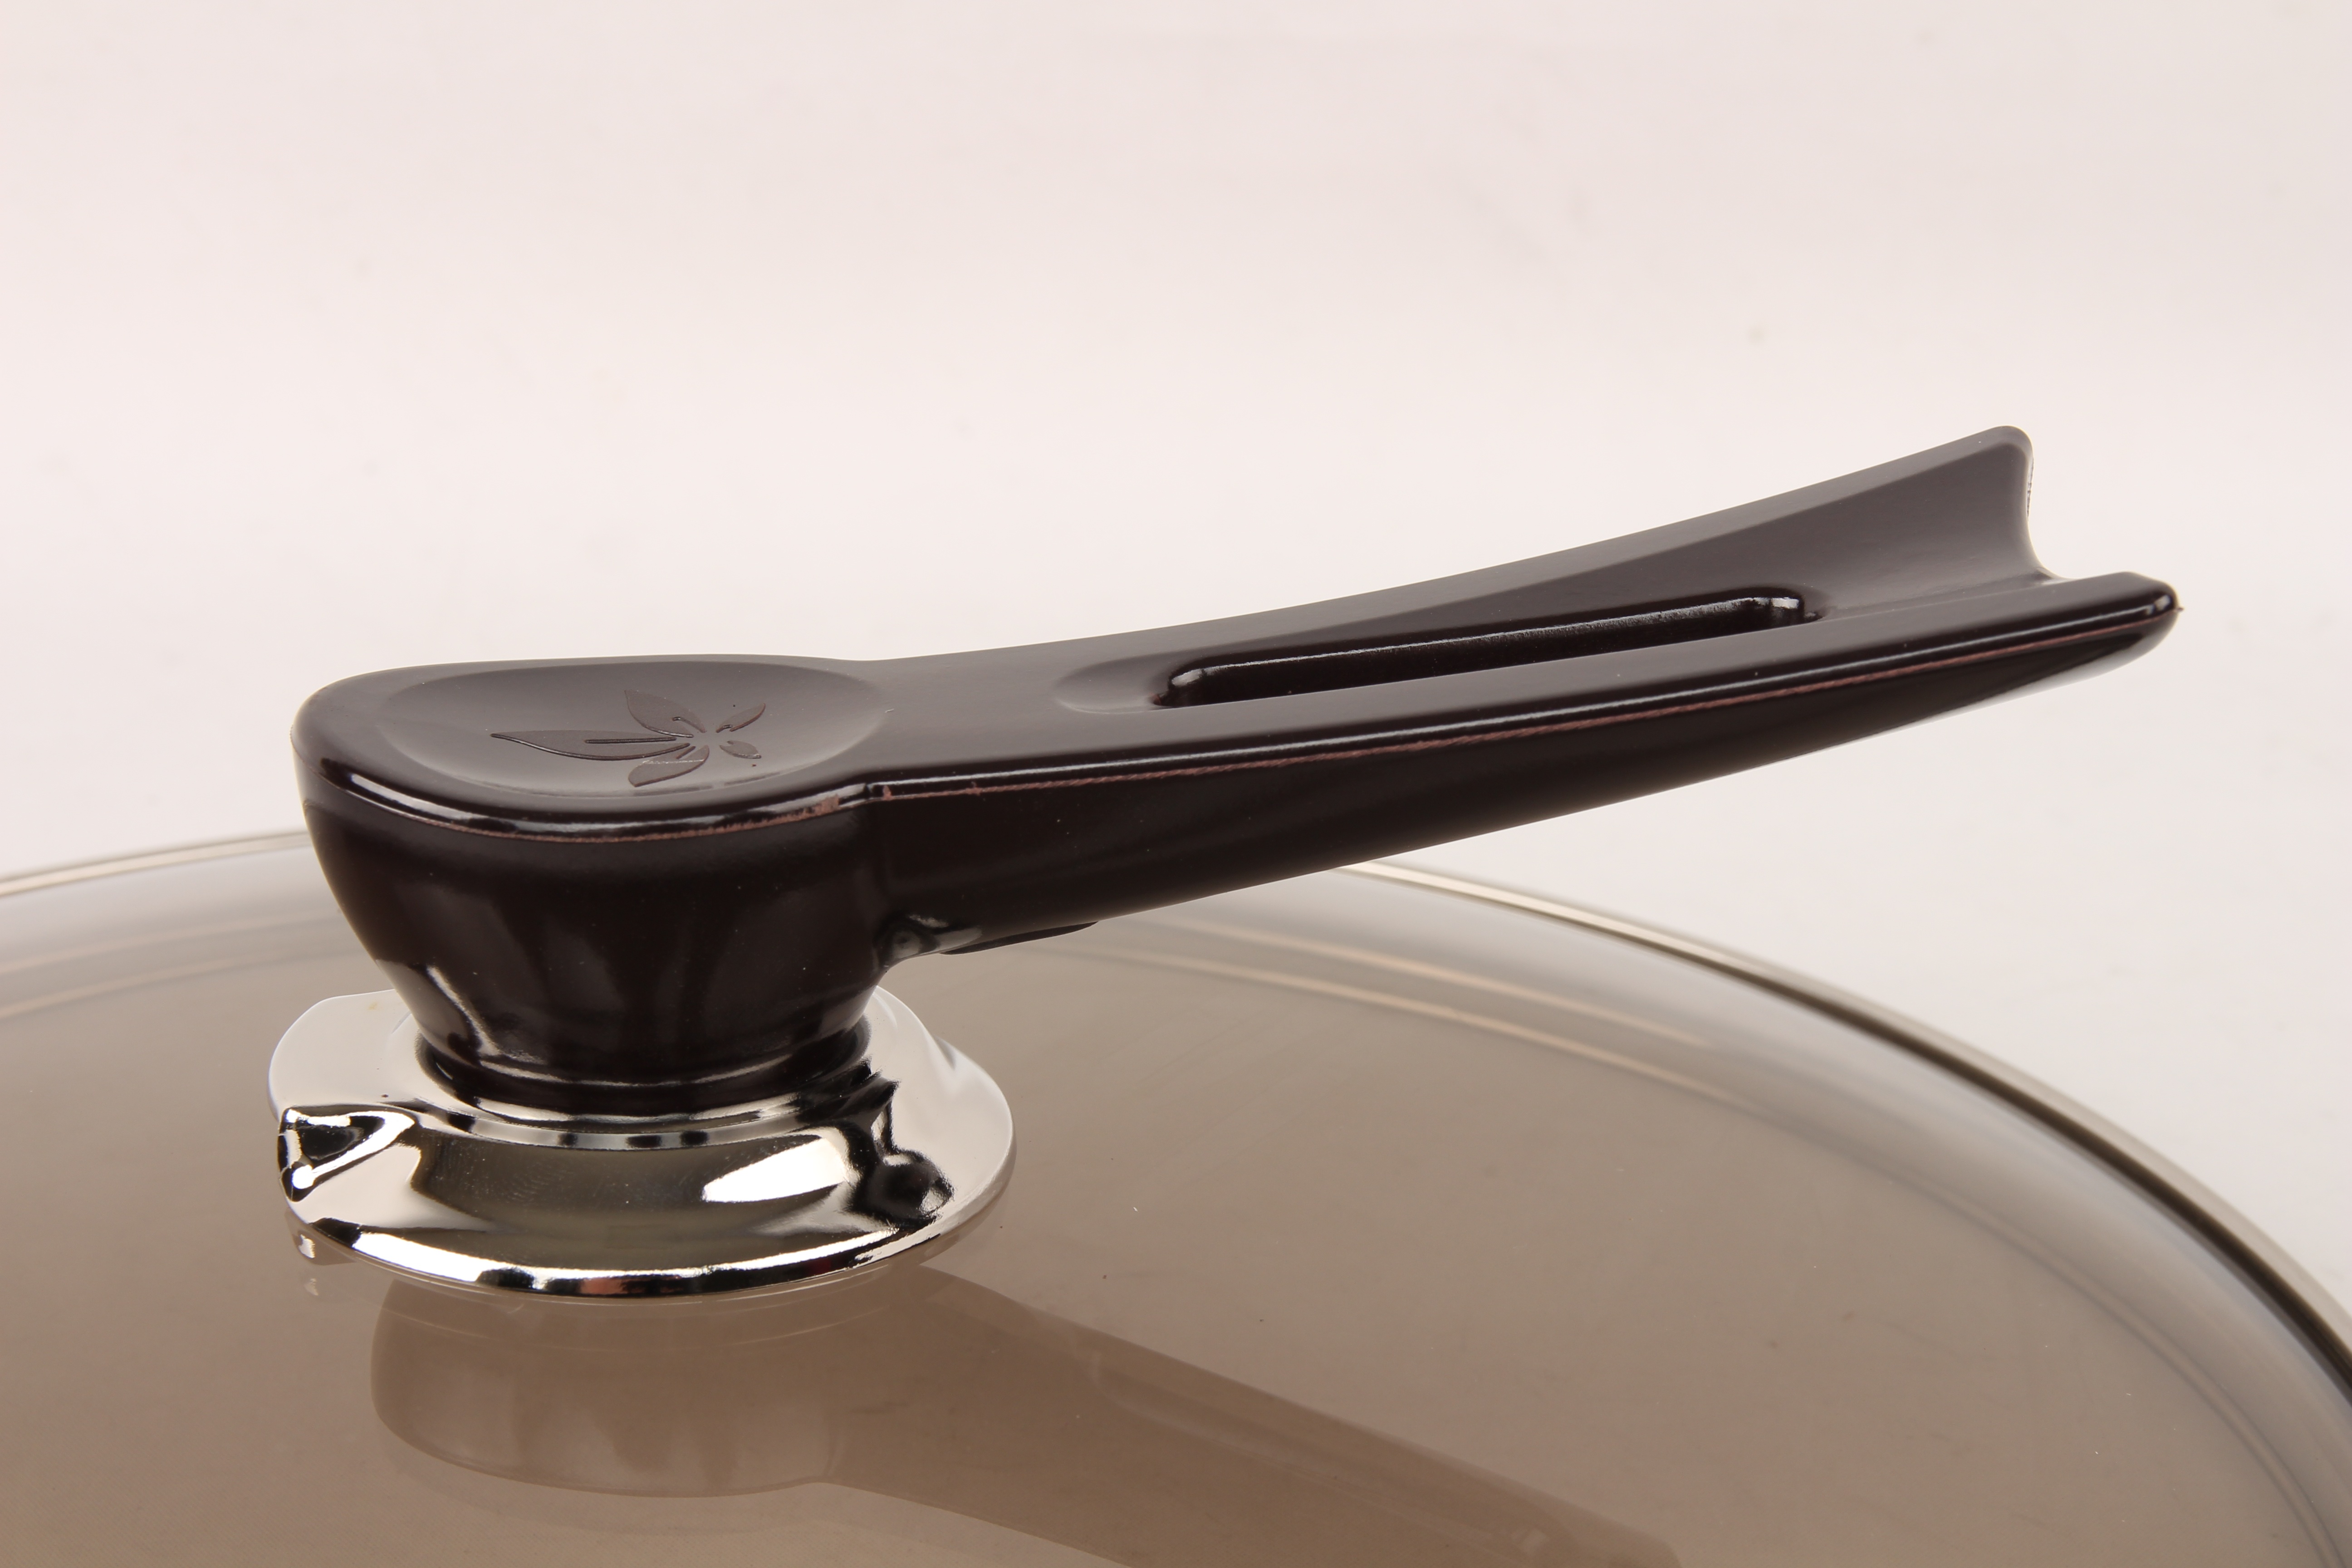
wheel, product, golf club, tap, armrest, palace of the fans, royal court, the frying pan, automotive exterior, plumbing fixture